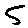
Label: 5